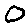
Label: 0